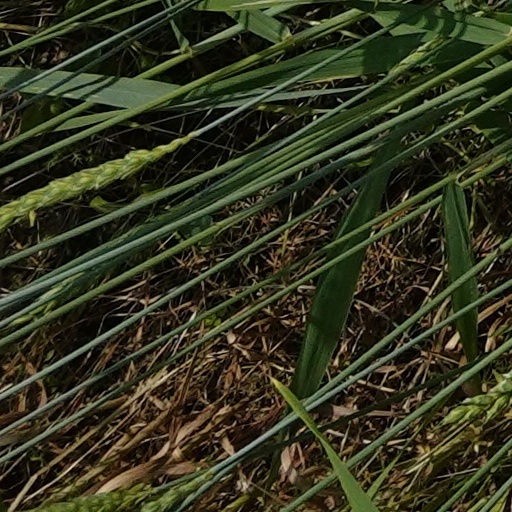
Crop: wheat